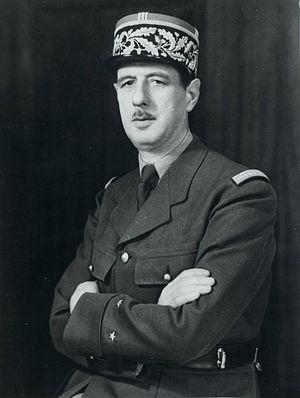
1970 est une année commune commençant un jeudi.